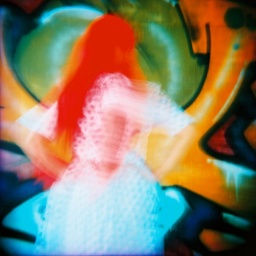
shot in bangkok at a half torn-down building near nana bts. holga camera, agfa rsx II film cross processed